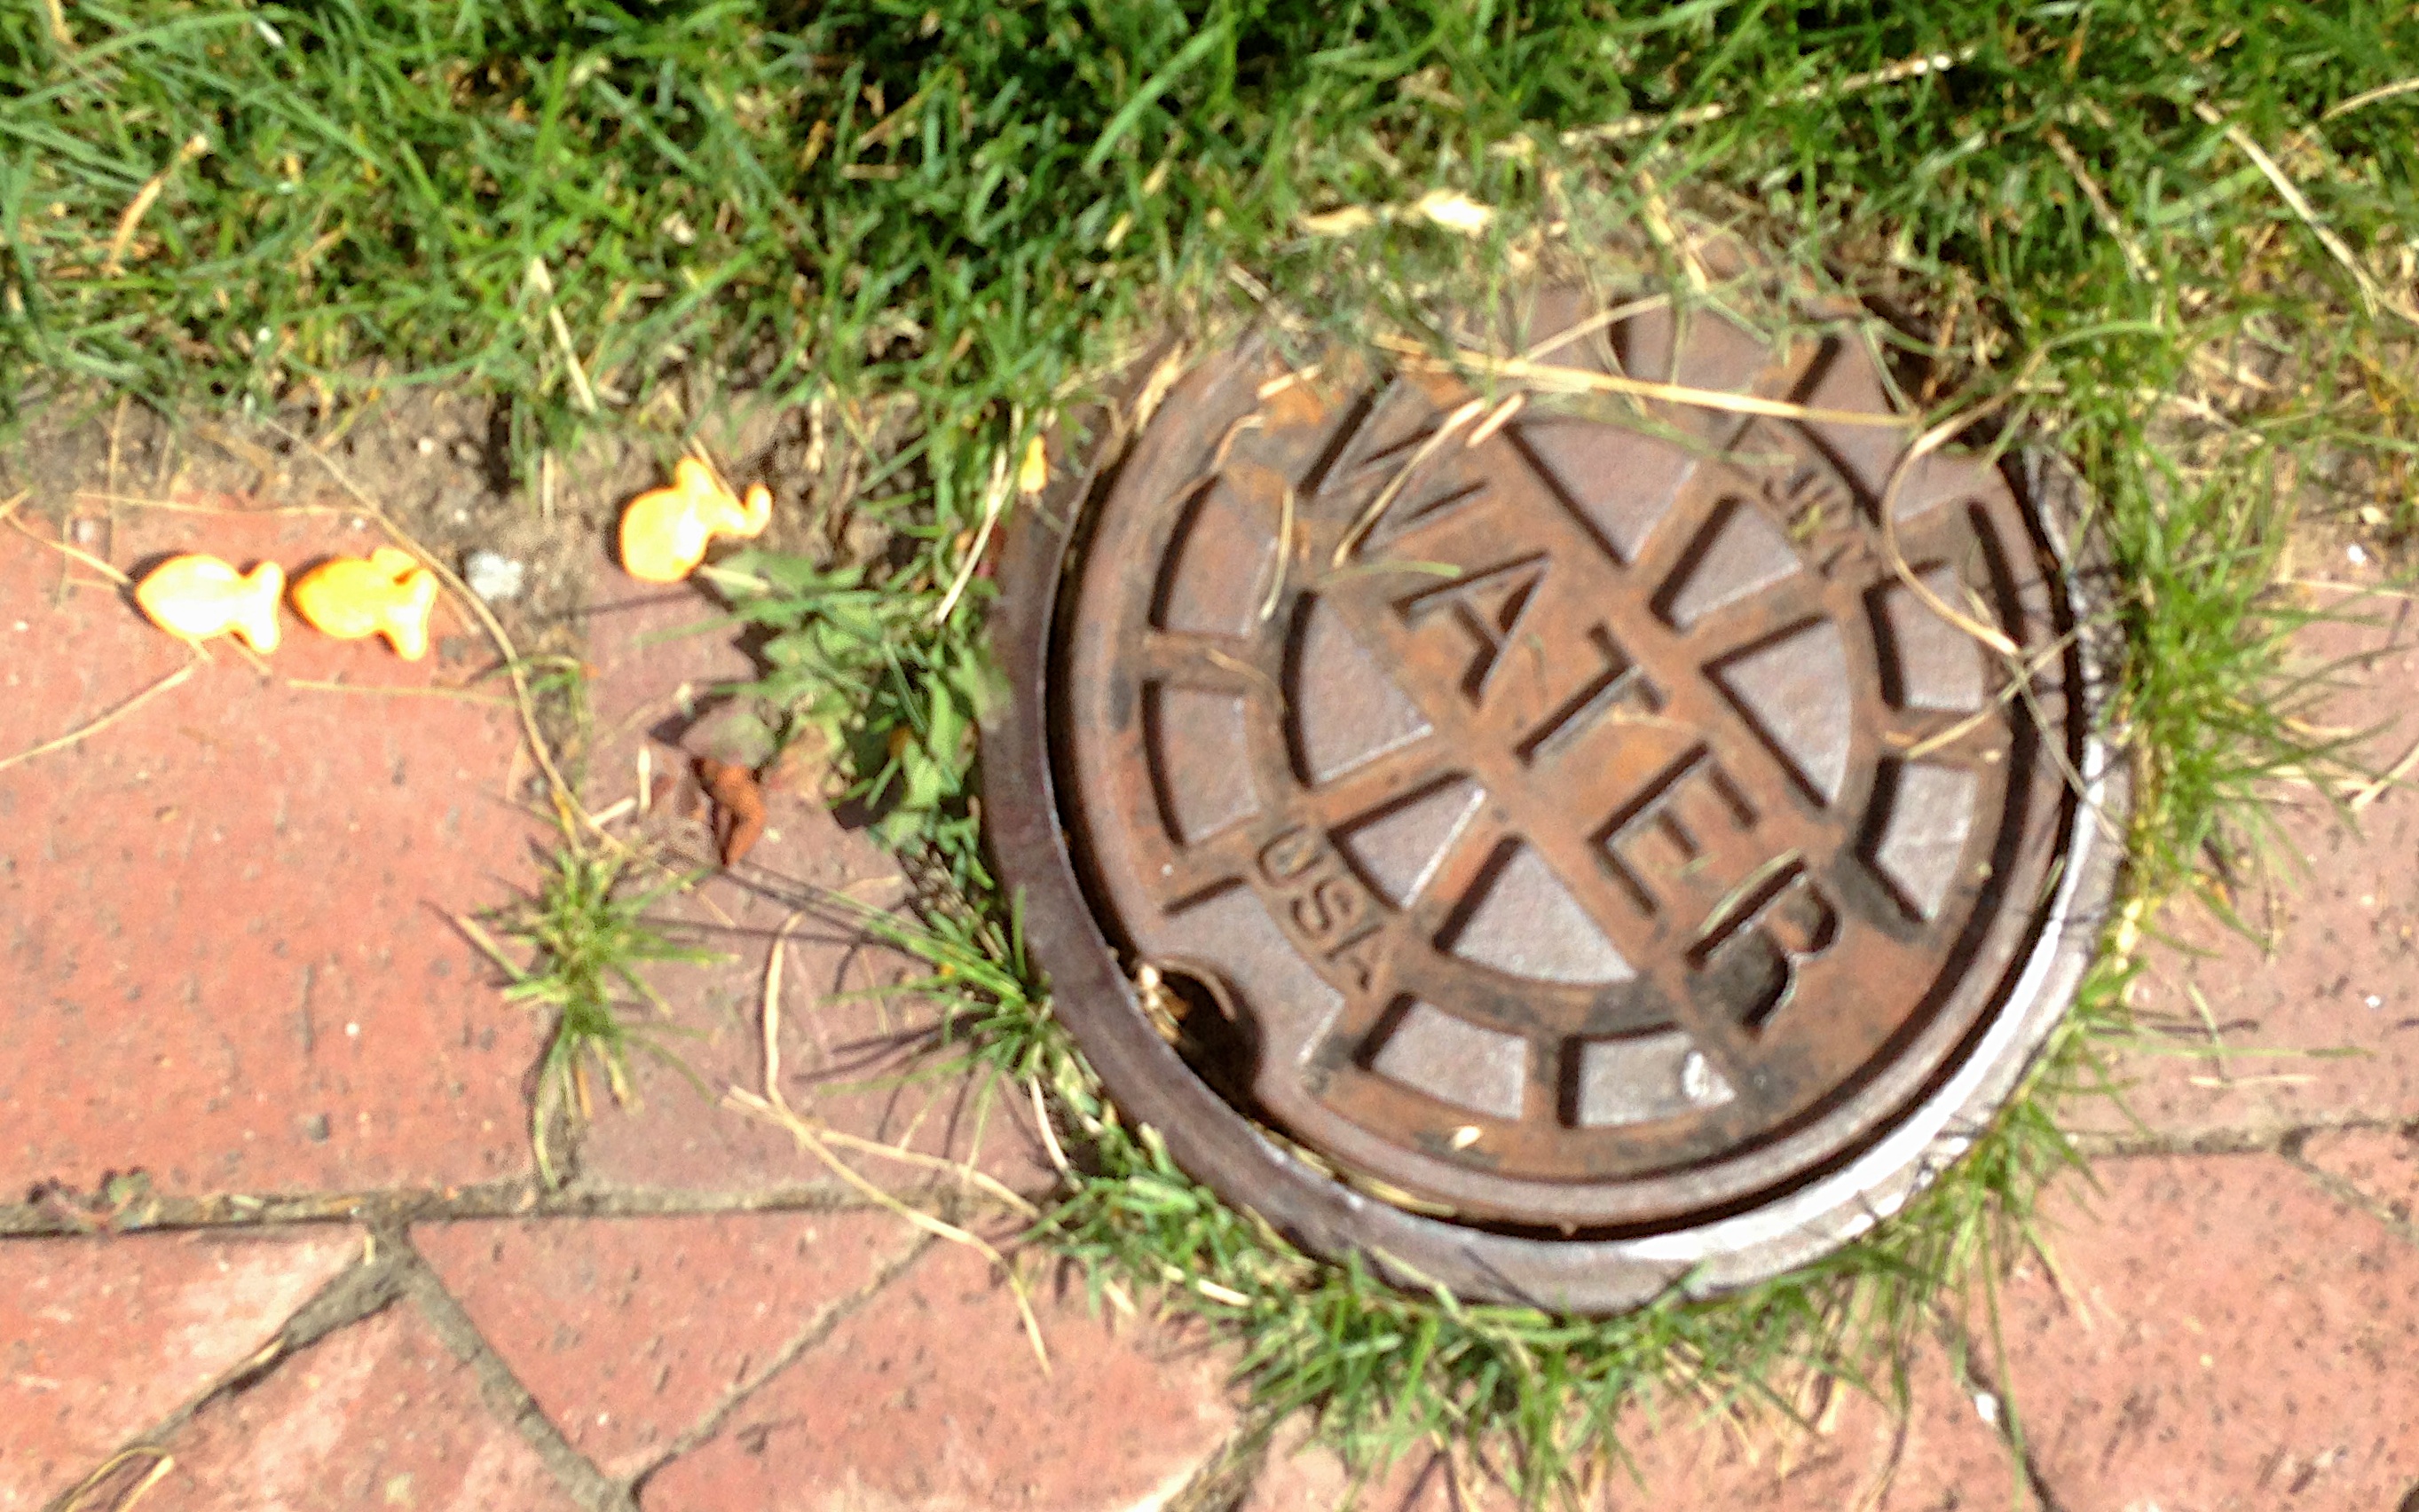
grass, lawn, soil, man made object